The Birthday Cake

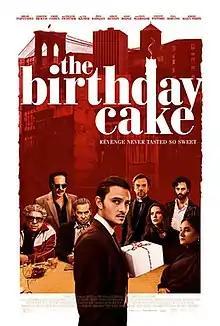
Film poster

The Birthday Cake is a 2021 American crime thriller film directed by Jimmy Giannopoulos, from a screenplay by Diomedes Raul Bermudez, Shiloh Fernandez and Giannopoulos. It is the feature directorial debut for Giannopoulos, who previously directed short films and worked with Miley Cyrus, A$AP Rocky, Kid Cudi, and others on music projects. This is the last movie Paul Sorvino starred in at the time of his death on July 25, 2022.